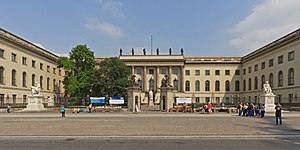
Humboldt-Universität zu Berlin
Humboldt-Universität zu Berlin er Berlins ældste universitet, grundlagt 15. oktober 1811 af den liberale preussiske uddannelsesreformator og lingvist Wilhelm von Humboldt.